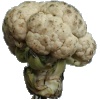
Label: Cauliflower 1